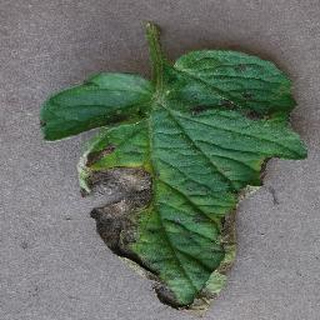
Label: tomato_early_blight